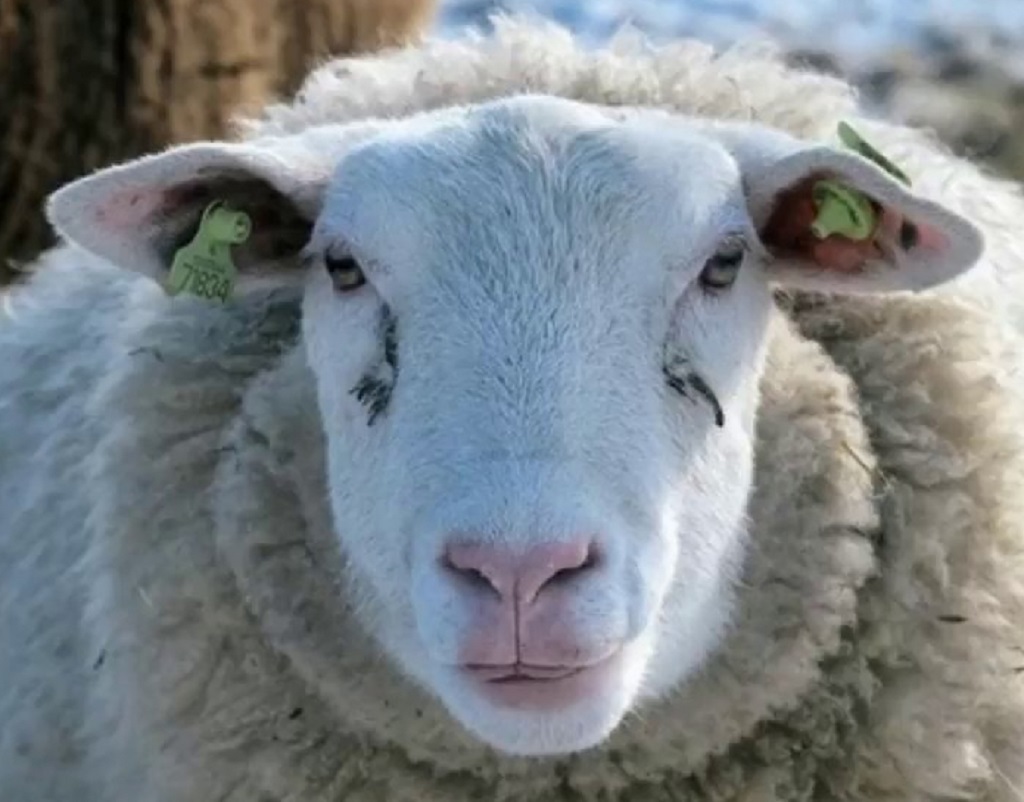
Label: no pain